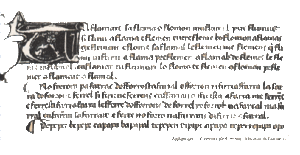
Cerverí de Girona, né sous le nom de Guillem de Cervera en 1259, à Gérone, et mort en 1285, était un troubadour catalan.